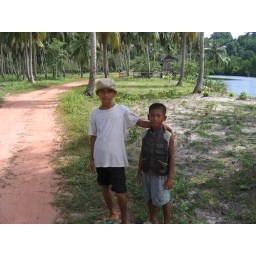
The two boys who live in the home in the background, typically wonderful Cambodian children...